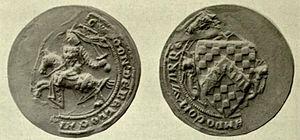
Guy de Beauchamp, 10ᵉ comte de Warwick, est un magnat anglais, et l'un des principaux opposants au roi Édouard II et à son favori, Pierre Gaveston. Guy est le fils de Guillaume de Beauchamp, le premier comte de Warwick issu de la famille de Beauchamp, et succède à son père en 1298. Il se distingue au cours de la bataille de Falkirk et, en conséquence, devient un loyal serviteur de la couronne sous le règne d'Édouard Iᵉʳ. Après l'avènement d'Édouard II en 1307, cependant, il entre rapidement en conflit avec le nouveau roi et le favori de celui-ci, Pierre Gaveston. Warwick est l'un des principaux artisans des Ordonnances de 1311, qui limitent les pouvoirs du roi et imposent l'exil de Gaveston.
Royal Sutton Coldfield est une ville d'Angleterre, située dans le district métropolitain de Birmingham, dans les Midlands de l'Ouest. Elle comptait 105 452 habitants lors du recensement de 2001. Située à 13 km au nord-est du centre de Birmingham, elle fait partie de la conurbation des Midlands de l'Ouest.